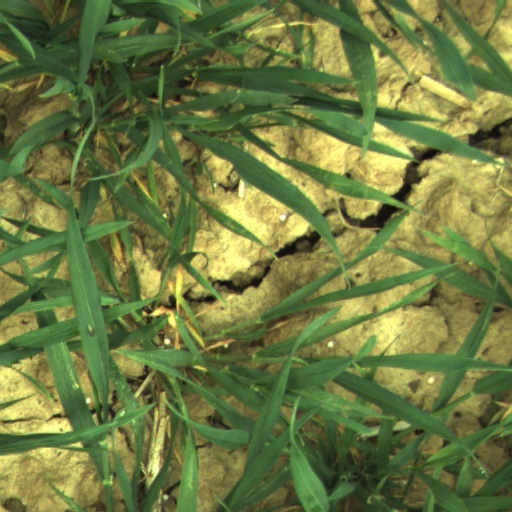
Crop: wheat